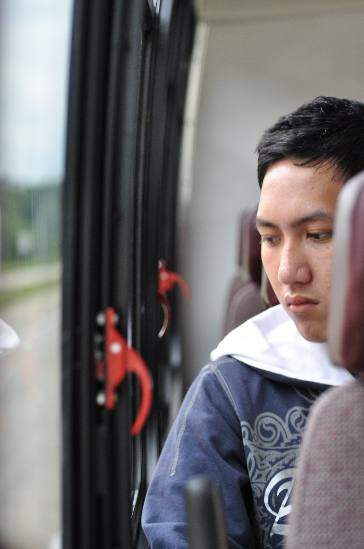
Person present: Yes